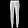
Label: Trouser